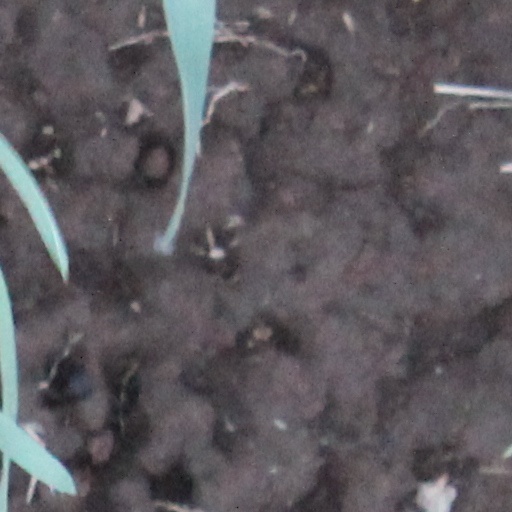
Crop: wheat